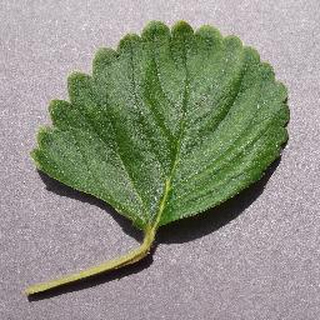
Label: healthy_strawberry